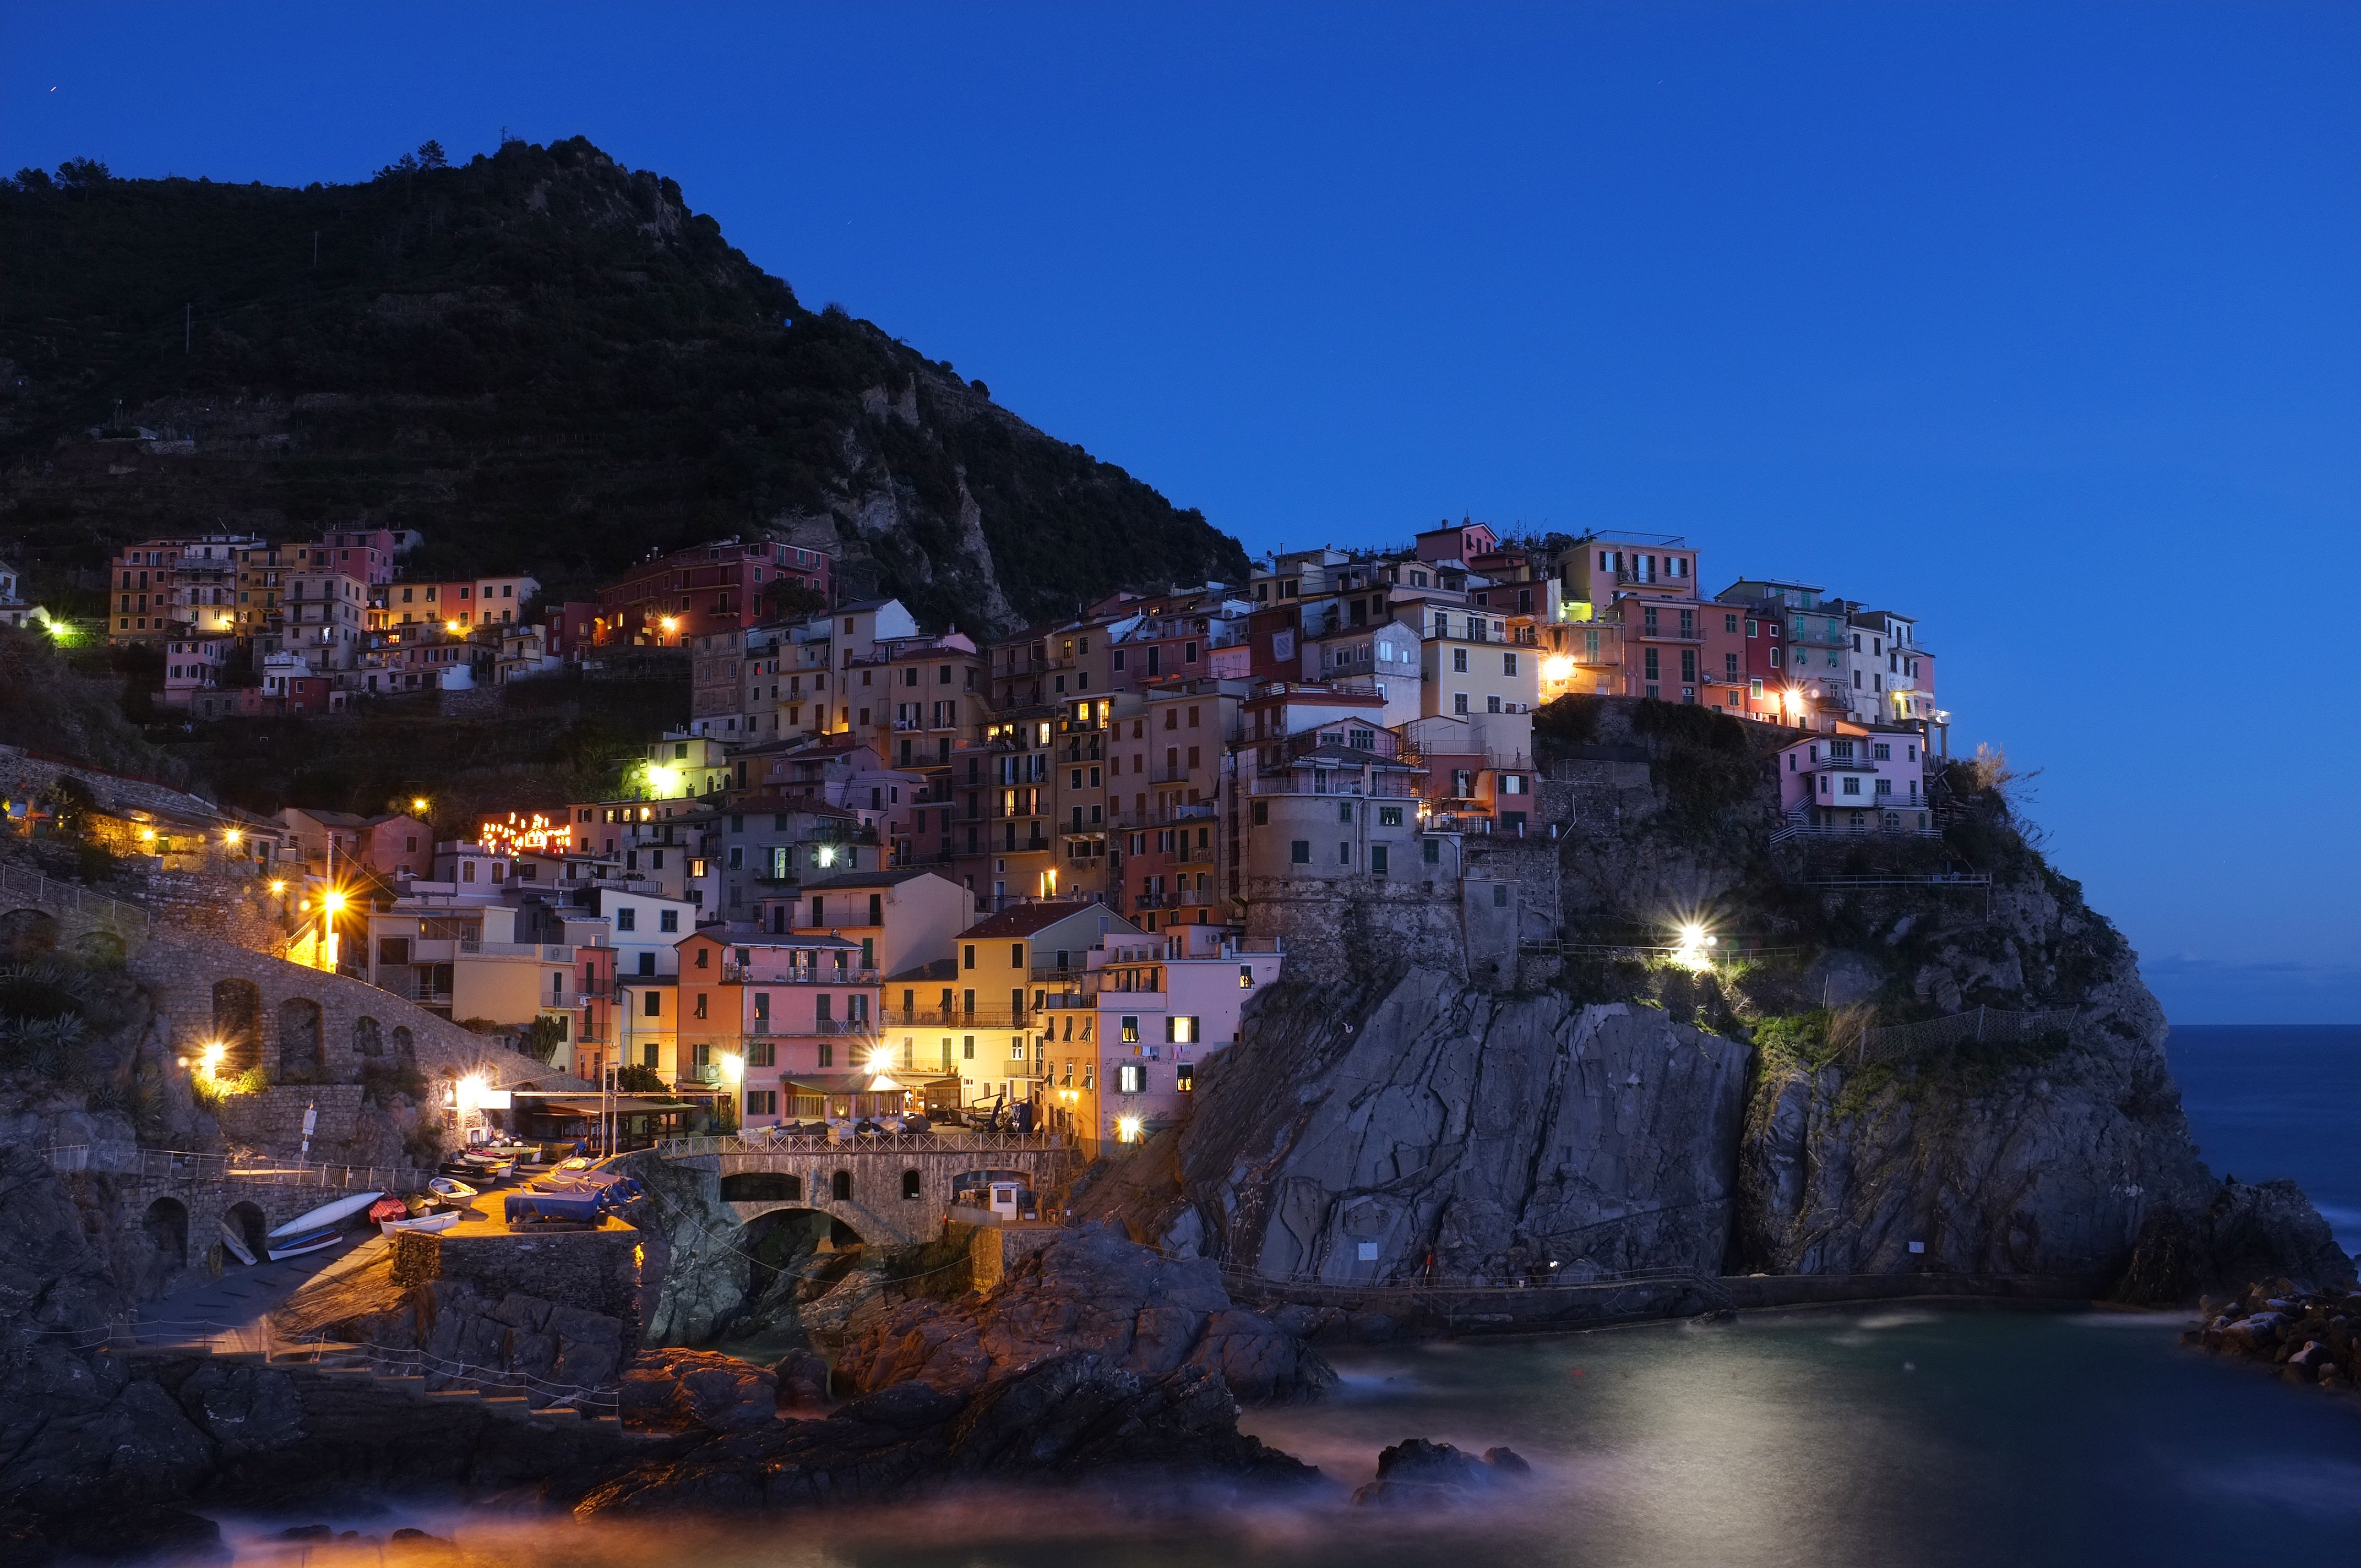
sea, coast, water, rock, night, town, view, cityscape, vacation, travel, village, cliff, seaside, dusk, europe, evening, reflection, mediterranean, bay, romantic, landmark, italy, colorful, tourism, terrain, illuminated, houses, famous, destination, cinque terre, picturesqe